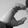
ASL letter: C